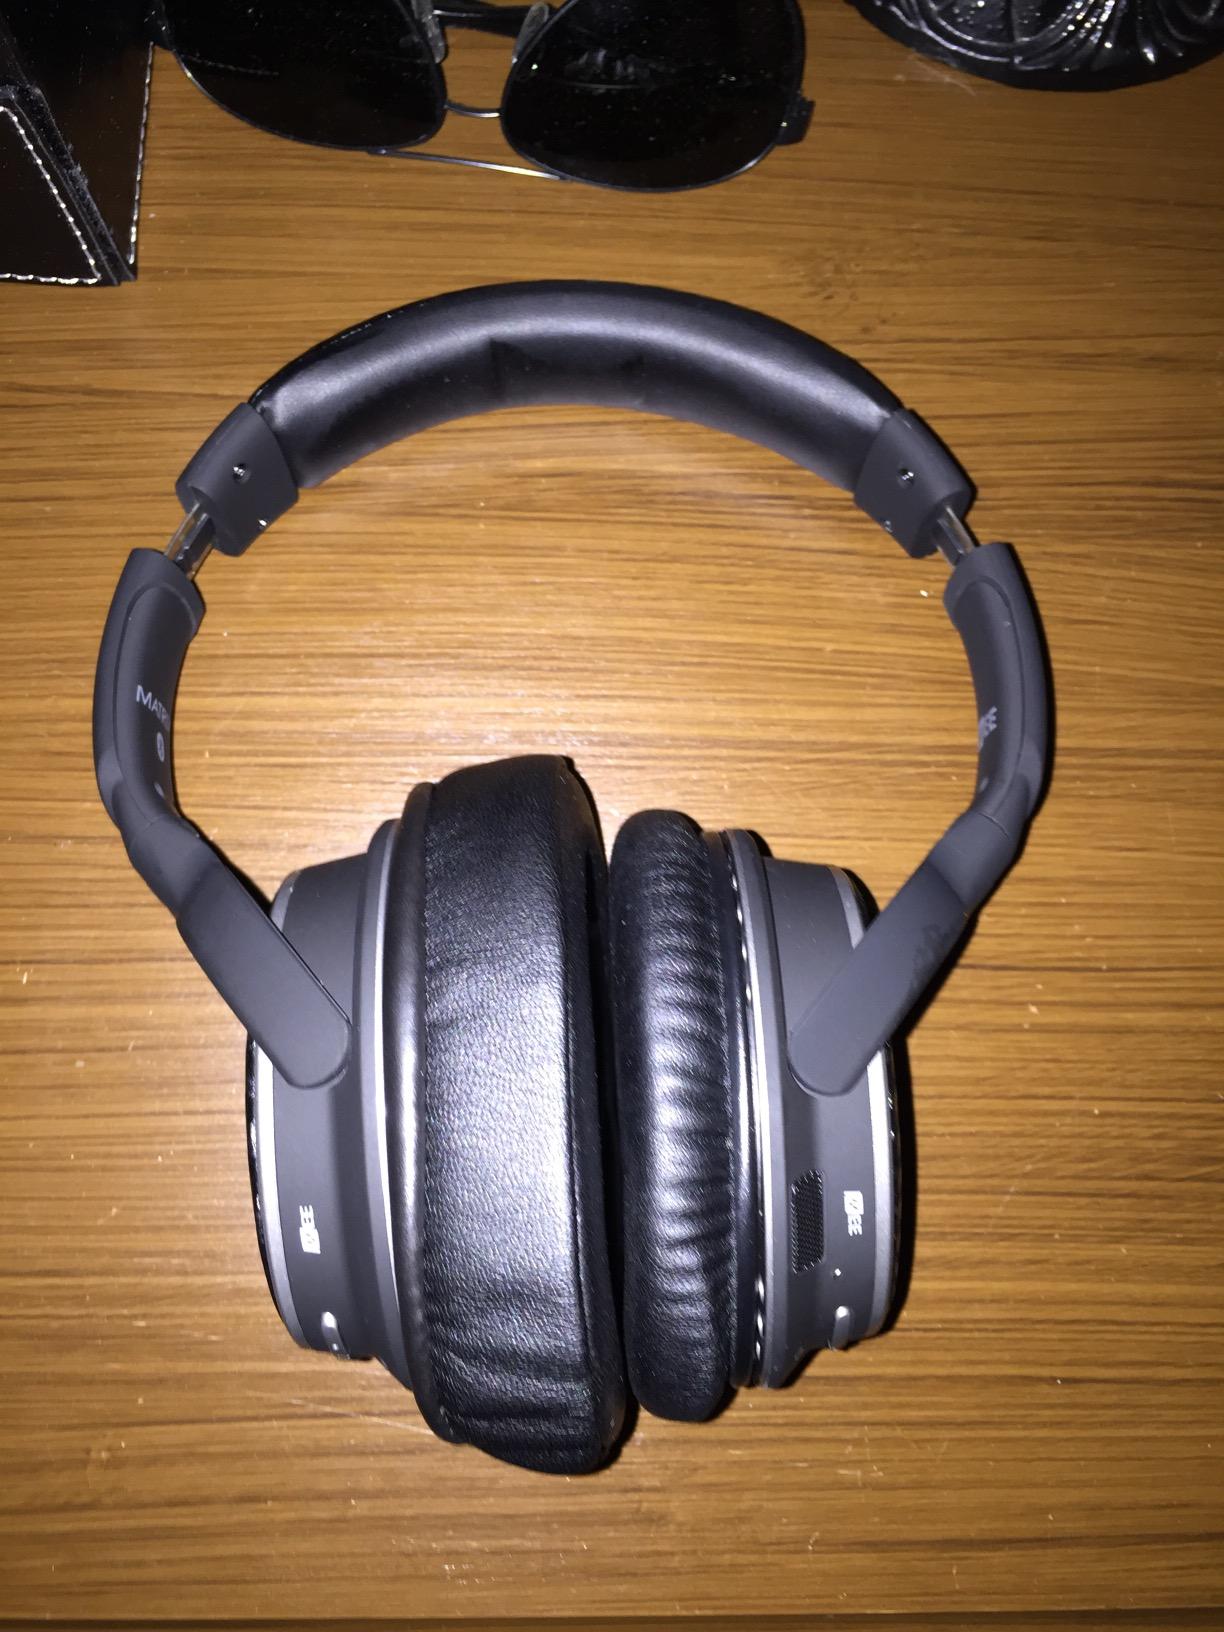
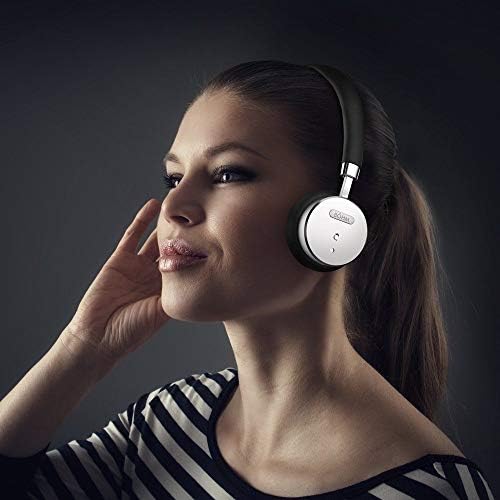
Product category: headphones
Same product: no